2017 Berlin ePrix

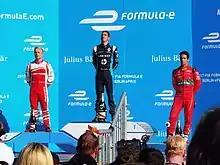
The top three finishers on the podium after the second race

The top three drivers appeared on the podium to collect their trophies and spoke to the media in a later press conference. On the way back to pit lane, Buemi declared his satisfaction over his success to commentator Dario Franchitti but he admitted the victory was handed to him "on a plate". He stated he felt Rosenqvist was the deserving victor but was happy with the pace of his car: "I think we were more or less the same pace [as Rosenqvist]. I’m very happy with that result, it just tastes a little bit different than normal." Rosenqvist spoke of his belief in the short-term he would look back at the weekend positively for himself and Mahindra but was "disappointed" to finish second: "Today, we were under pressure from Sébastien, we knew that we would be close as they looked very strong compared to yesterday. I knew that I had to drive a perfect race, every corner we had to drive perfect. I think we did a great job." Third-place finisher di Grassi said he enjoyed his battle against Vergne and claimed his car was quicker than in the second race due to speed his team extricated from it the previous day: "There is still a couple of tenths we need to find to be able to fight [for the win]."